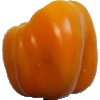
Label: yellow_pepper